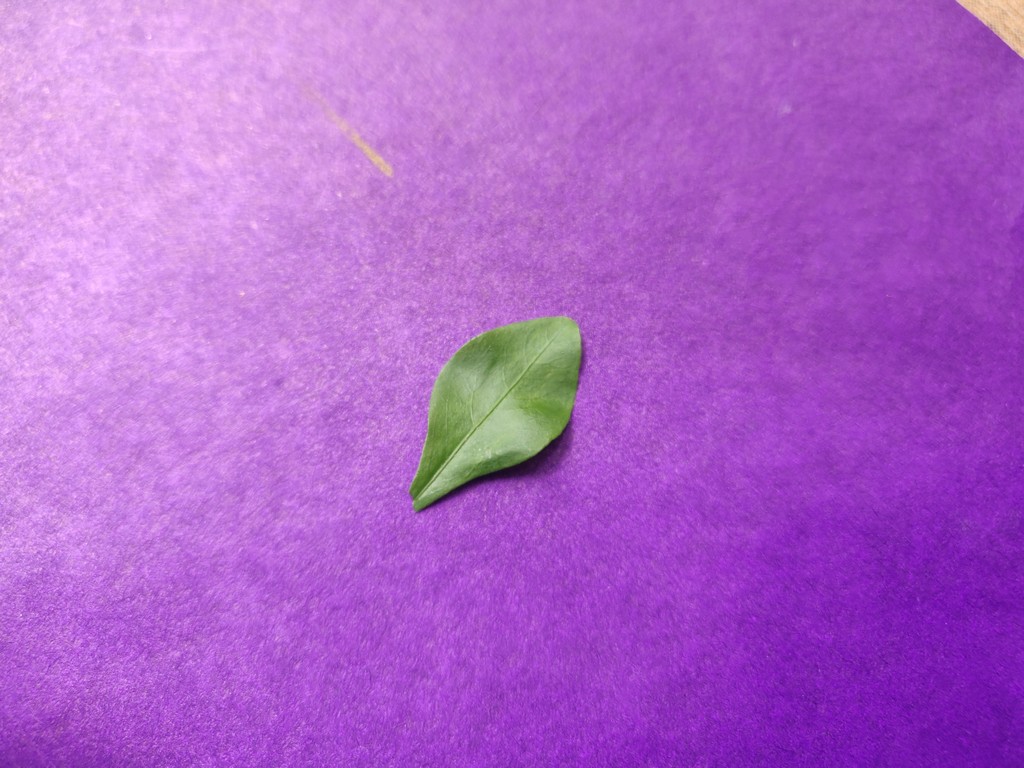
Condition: Healthy
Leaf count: single
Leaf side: front